Mobile launcher platform

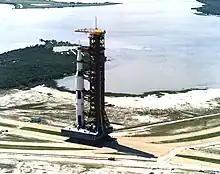
A Saturn V is carried atop the ML-1 in the lead-up to Apollo 11

Mobile Launcher Platform-2 (MLP-2) (formerly called the Mobile Launcher-2 or ML-2) was used for the uncrewed Apollo 6 mission, followed by three crewed Apollo launches; Apollo 9, Apollo 12 and Apollo 14. It was subsequently used for the launch of Skylab on a Saturn V in 1973.